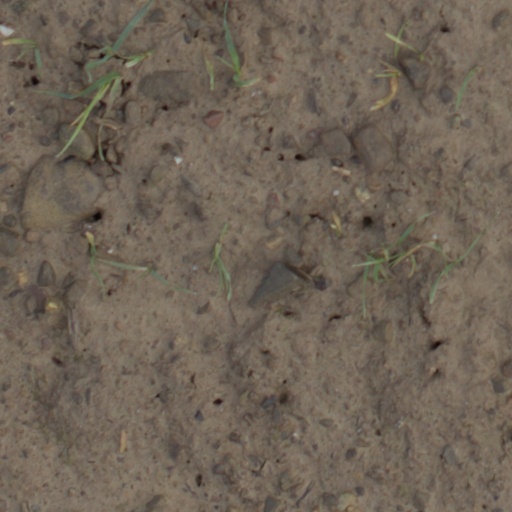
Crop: wheat